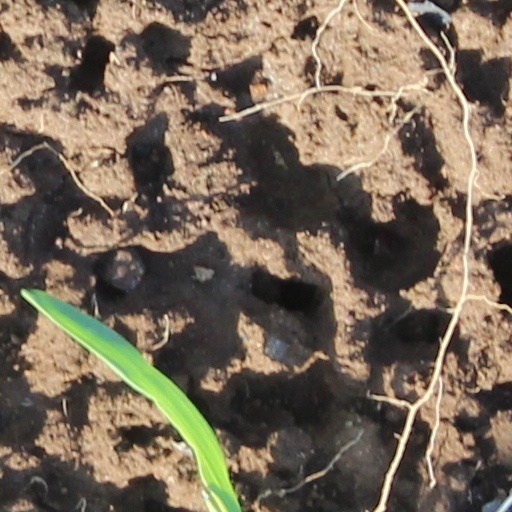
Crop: wheat